Hugo Pepper

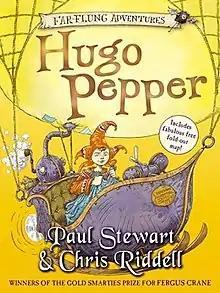

Hugo Pepper is a 2006 children's book written by Paul Stewart and illustrated by Chris Riddell. It won the Nestlé Children's Book Prize Silver Award and was longlisted for the Carnegie Medal.